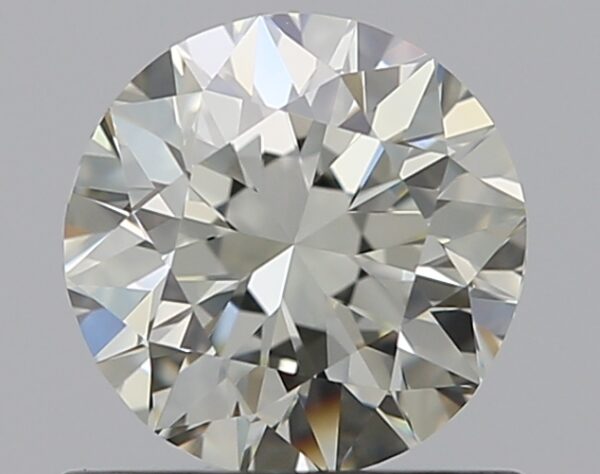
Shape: round
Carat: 0.7
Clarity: VVS2
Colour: L
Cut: GD
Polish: EX
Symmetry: GD
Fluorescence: N
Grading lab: GIA
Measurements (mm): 5.46 x 5.53 x 3.64